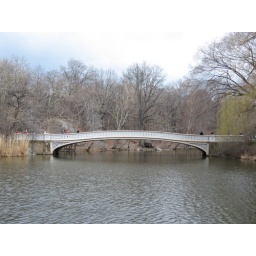
Central Park bridge over lake